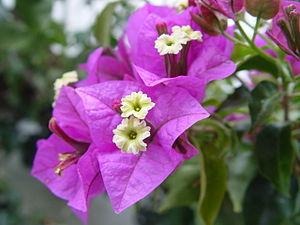
Philibert Commerson est un médecin, explorateur et un naturaliste français. Son nom est parfois écrit par ses contemporains Commerçon, conformément à la prononciation.
Les Caryophyllidae forment une sous-classe de plantes dicotylédones.